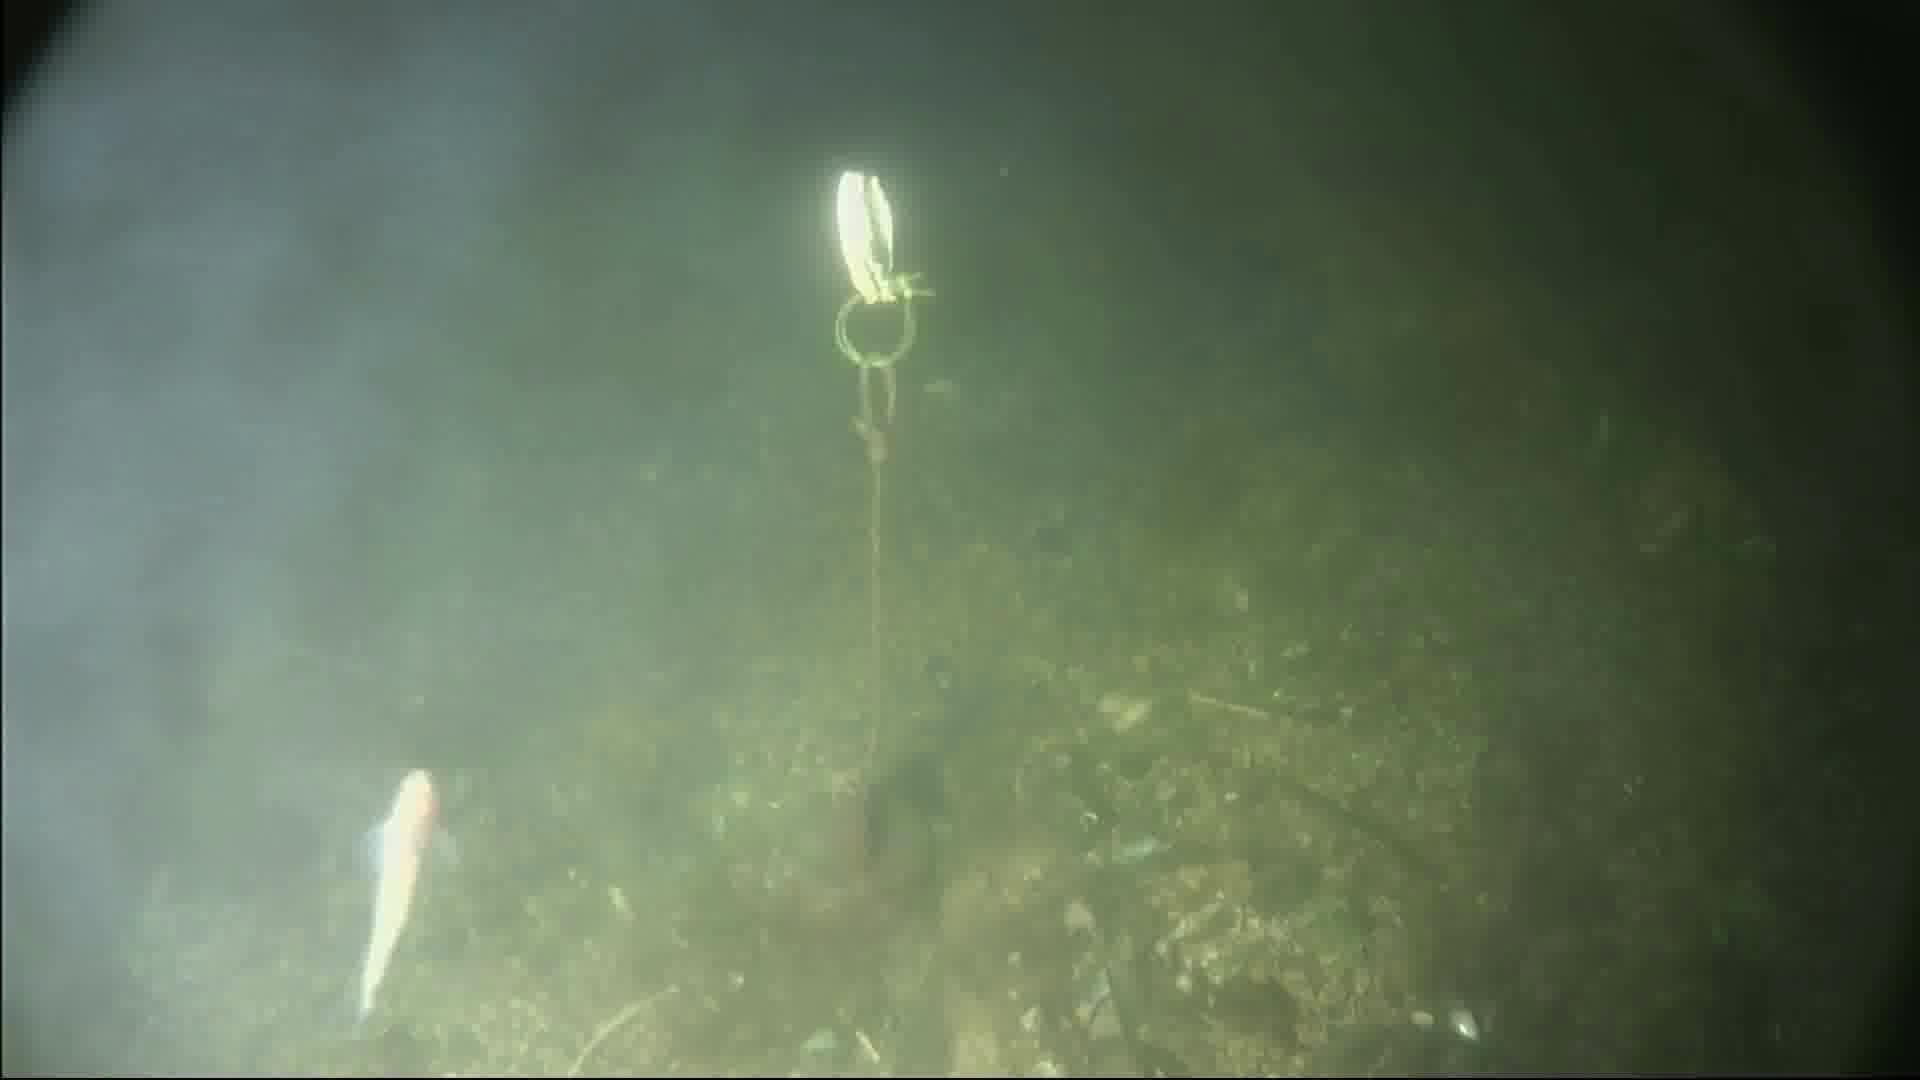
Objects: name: small_fish
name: crab